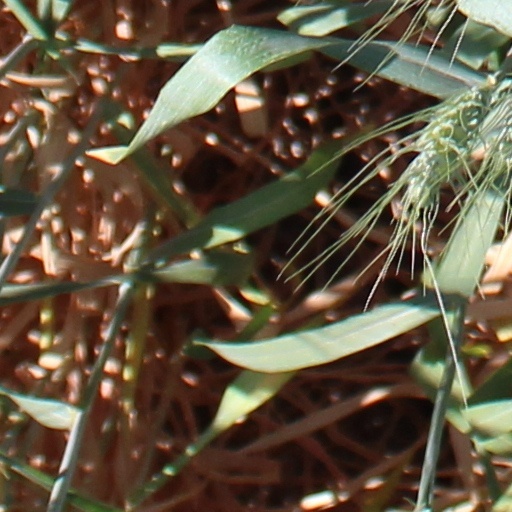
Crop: wheat